Young Ones (film)

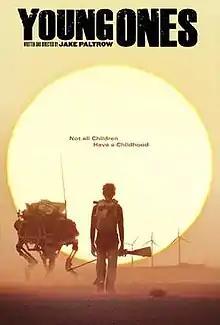
Teaser poster

Young Ones (UK title Bad Land: Road to Fury) is a 2014 action science fiction film directed and written by Jake Paltrow. The film stars Nicholas Hoult, Elle Fanning, Michael Shannon and Kodi Smit-McPhee. The film had its world premiere at 2014 Sundance Film Festival on 18 January 2014. The film was released on 17 October 2014 in the United States.